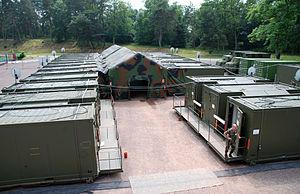
PC déployé lors d'un exercice du Corps de Réaction Rapide - France.
Le corps de réaction rapide-France est un état-major français de niveau corps d'armée, répondant aux normes OTAN, capable d'assurer le commandement d'une force terrestre nationale ou multinationale dont le volume peut varier de 5 000 à 60 000 hommes.
Dans le vocable militaire, une salle d'opérations, également appelée poste de commandement, est constituée dans le but d'assurer la coordination des actions au niveau stratégique le plus haut de groupes d'armées de taille importante.